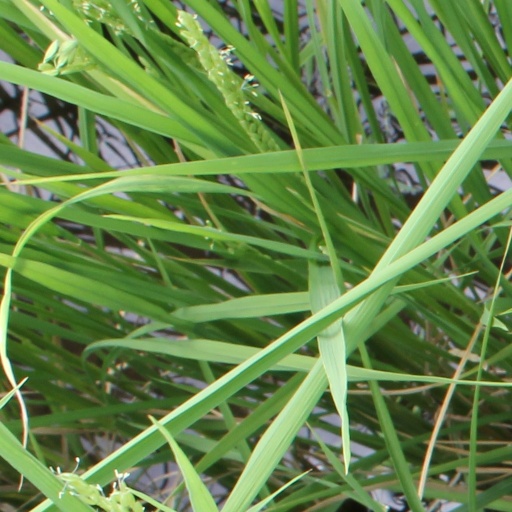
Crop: rice